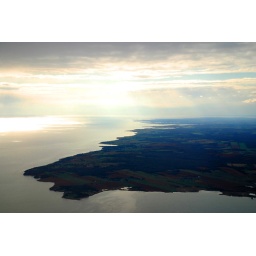
view from my seat in the sky on the approach to Charlottetown PEI